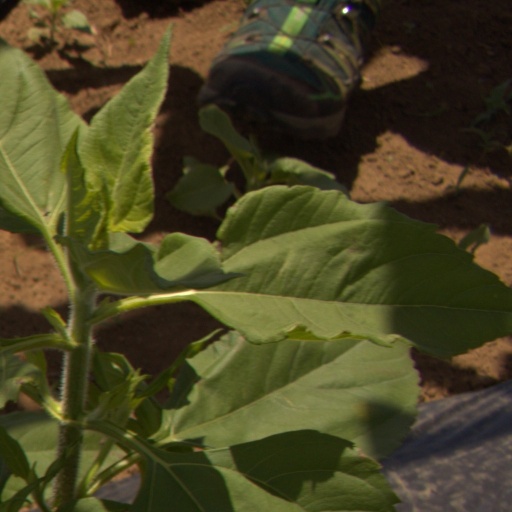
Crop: Jerusalem artichoke